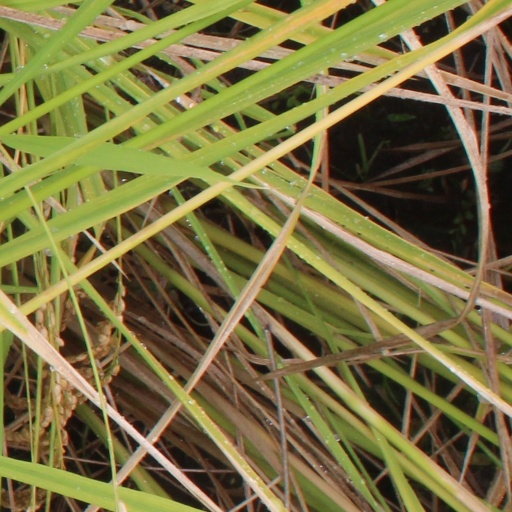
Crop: rice